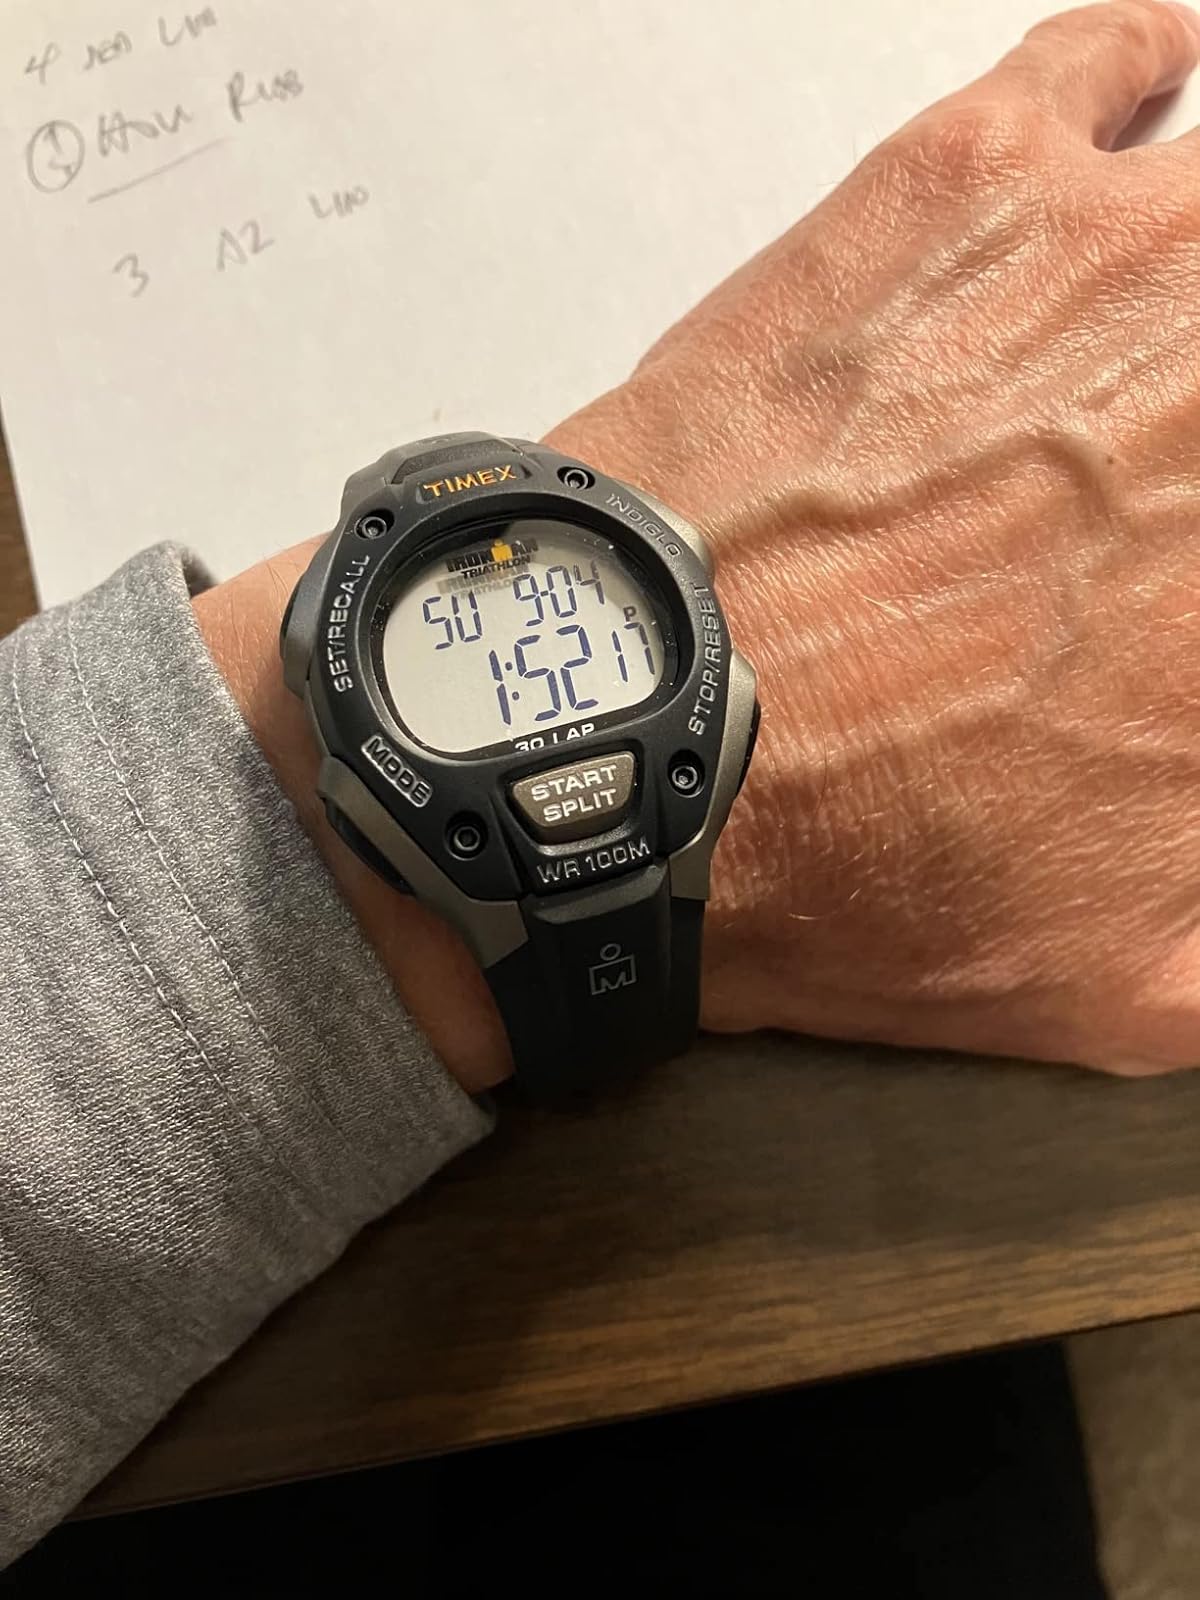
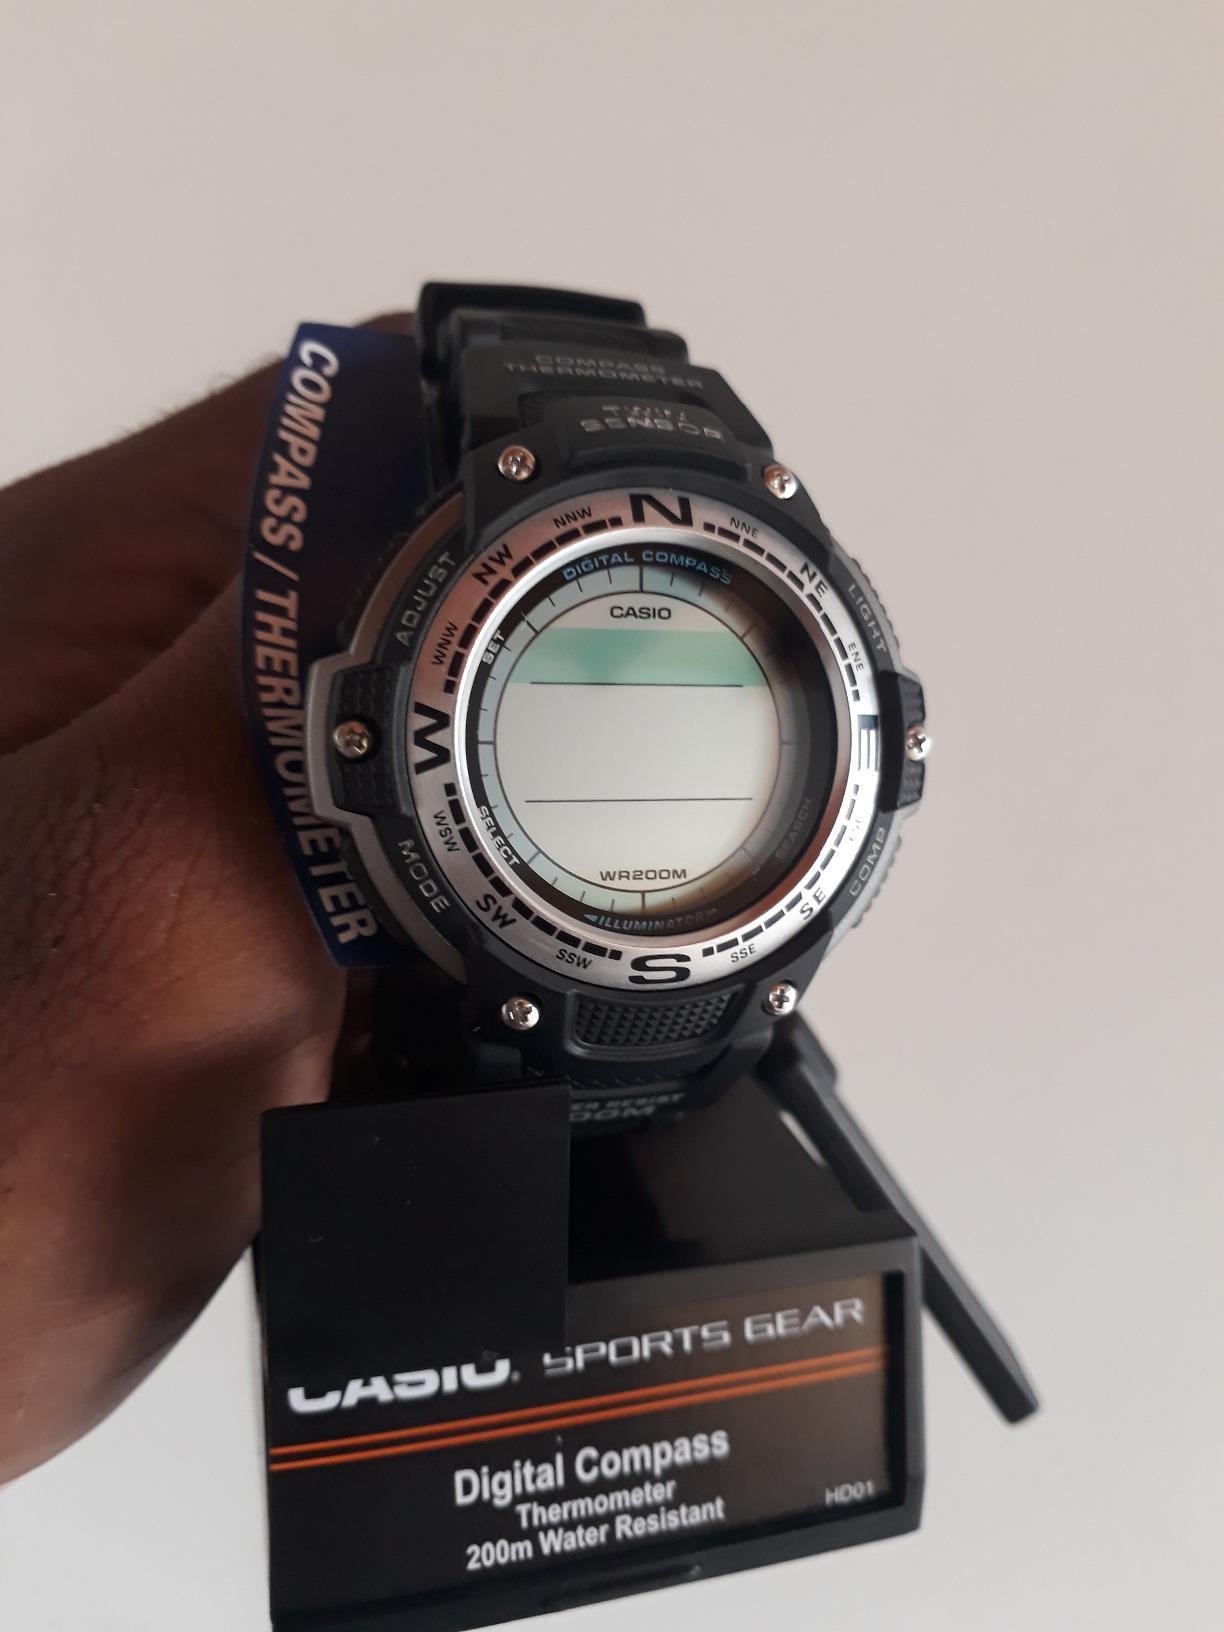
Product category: accessories_watch
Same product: no